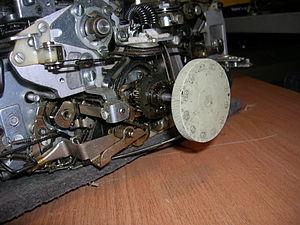
Mécanisme interne IBM 72 à boule: la poulie du technicien
Les machines à écrire IBM Selectric, dites « machines à boule », sont une ligne de produit commercialisée par IBM en 1961 ayant rencontré un grand succès auprès du public.